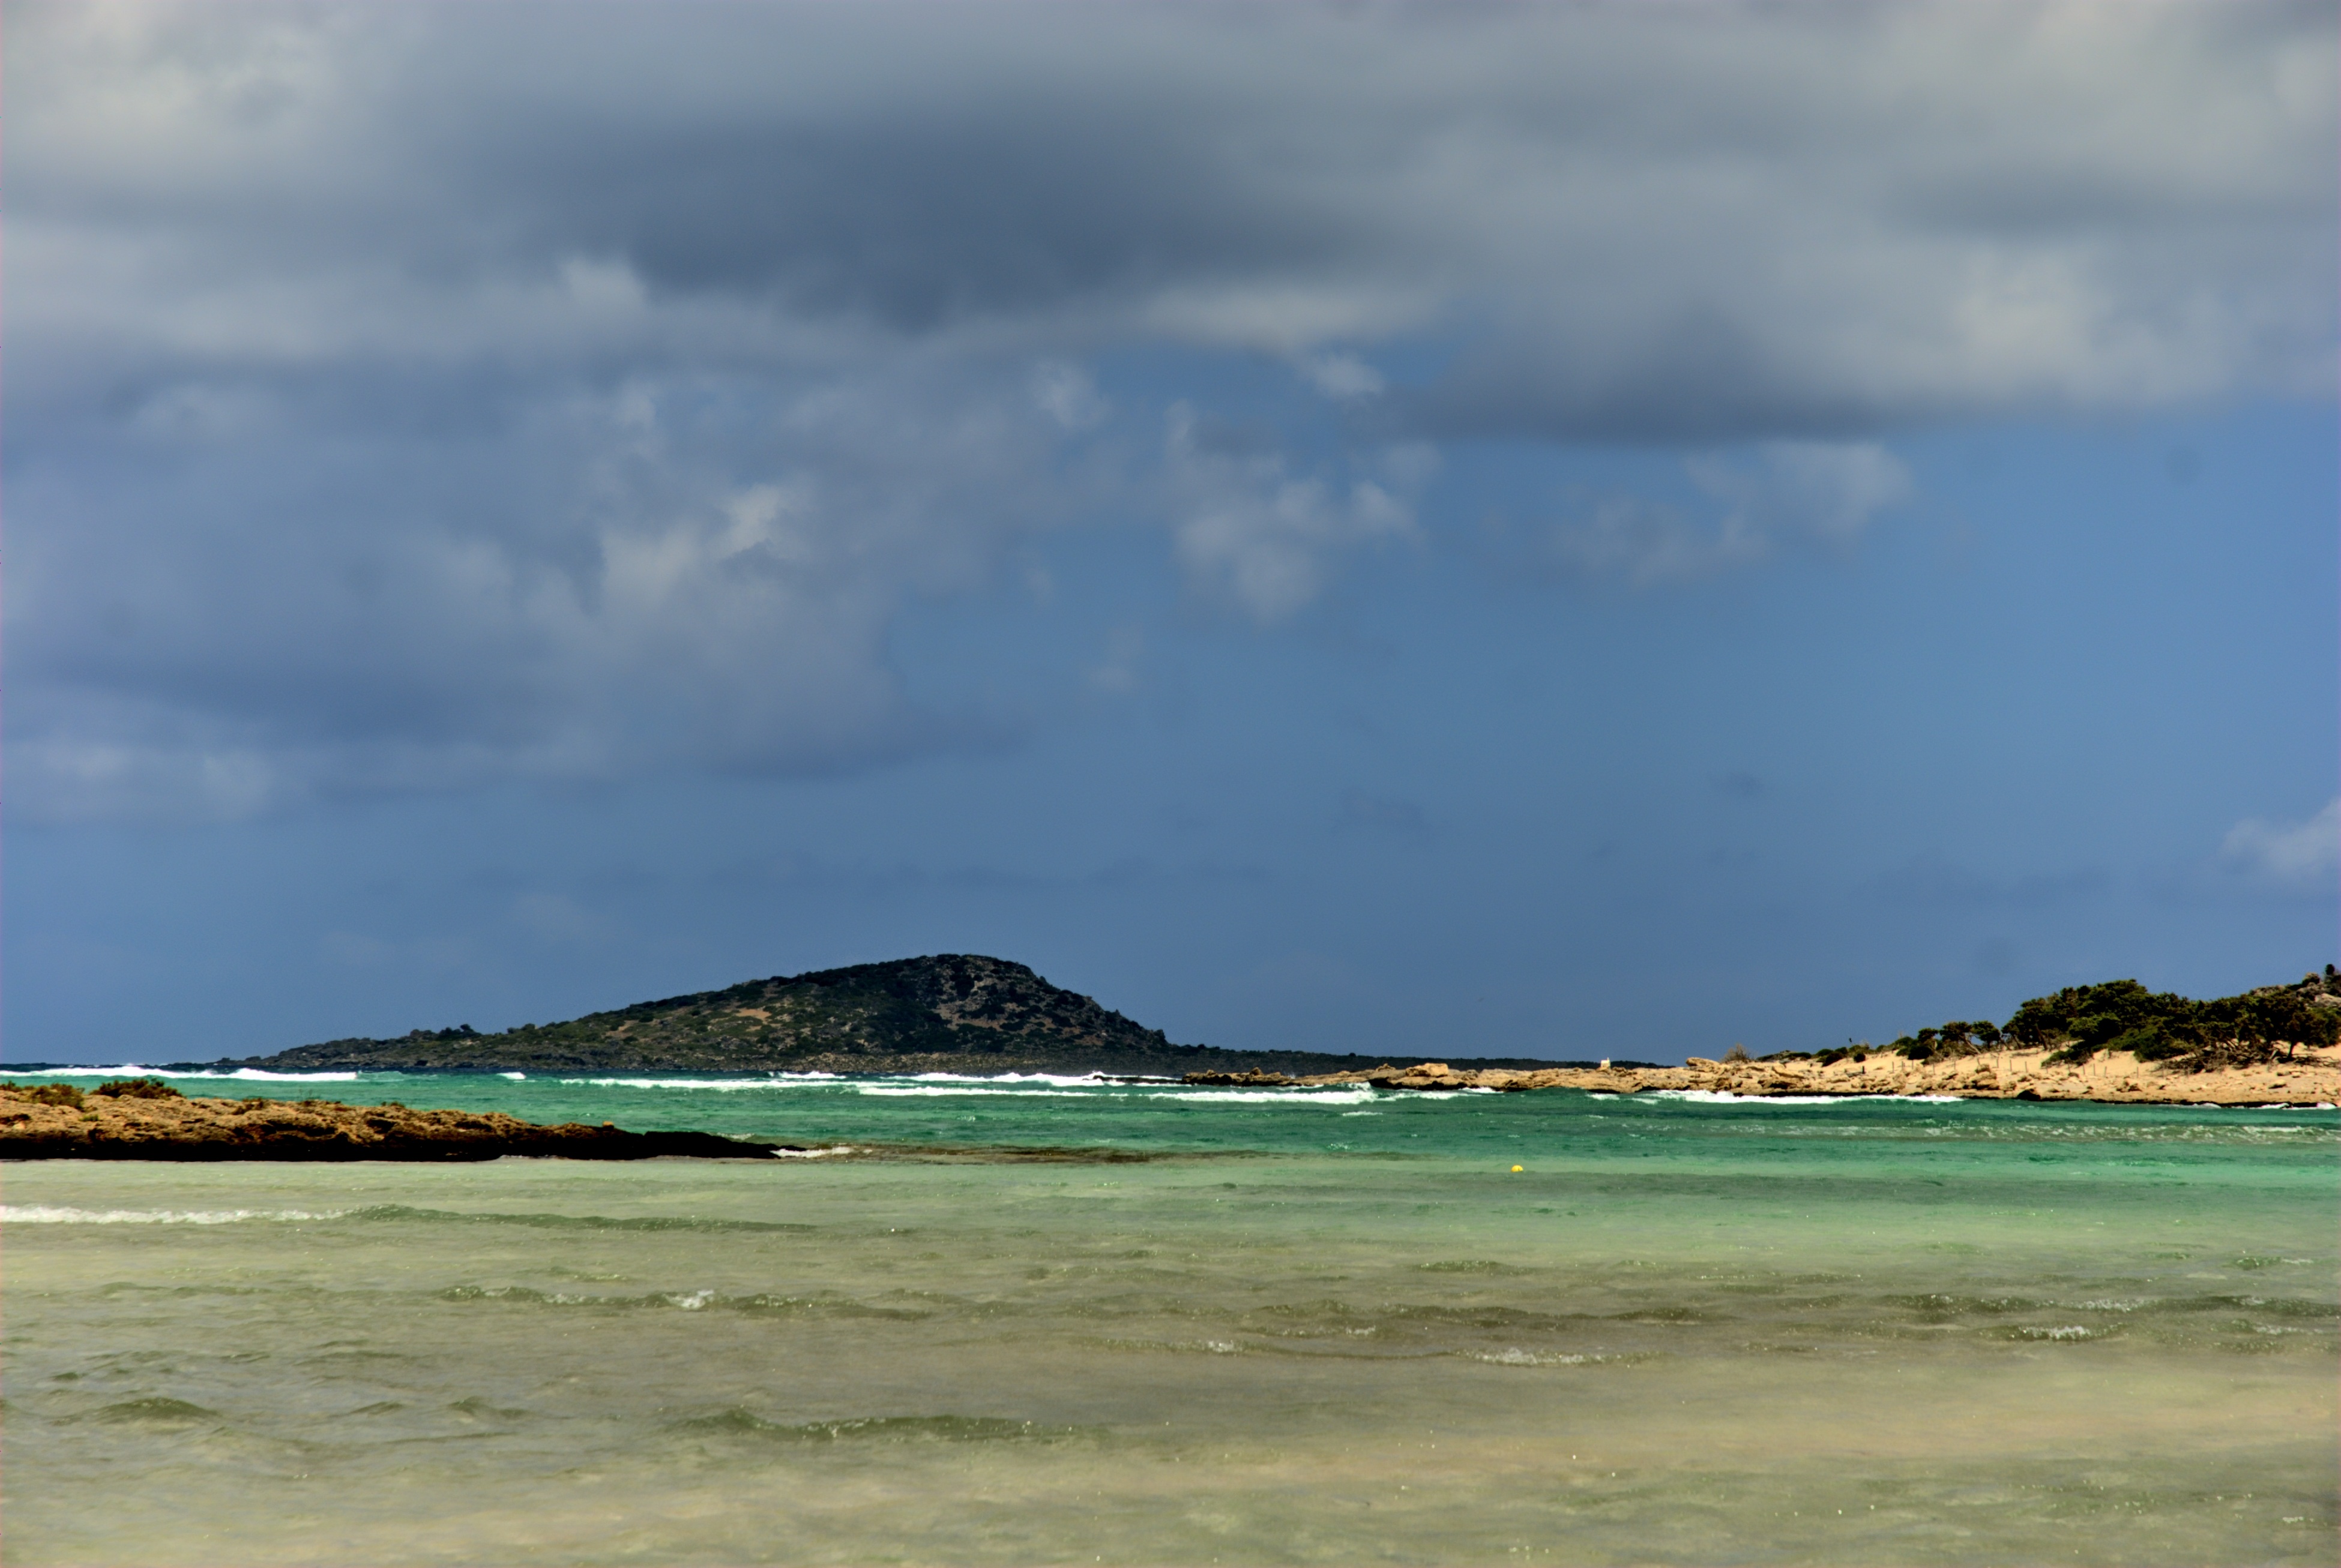
beach, landscape, sea, coast, water, nature, sand, ocean, horizon, cloud, sky, shore, wave, summer, cove, holiday, bay, island, terrain, body of water, holidays, greece, the sun, cape, crete, the coast, landform, elafonisi, wind wave